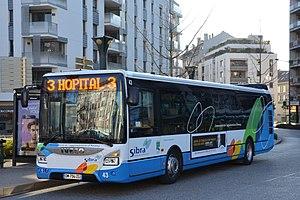
Iveco Bus Urbanway n°43 sur la ligne 3 du réseau SIBRA d'Annecy, à l'arrêt Gare Pôle d'échanges.
La Société intercommunale des bus de la région annécienne est une entreprise de transport en commun qui exploite le réseau du même nom desservant la ville d'Annecy et son agglomération depuis plus de 30 ans. En 2018, le réseau est composé de 33 lignes régulières couvrant une surface de plus de 128 km², et dessert près de 153 000 habitants. En 2017, le réseau totalisait 343 km de long.
Cette liste des réseaux urbains et interurbains de France a pour objectif de rassembler l'ensemble des réseaux de transports interurbains et urbains de la France.